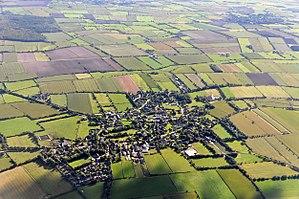
Wittbek est une municipalité allemande située dans le land du Schleswig-Holstein et dans l'arrondissement de Frise-du-Nord. En 2015, sa population est de 749 habitants.